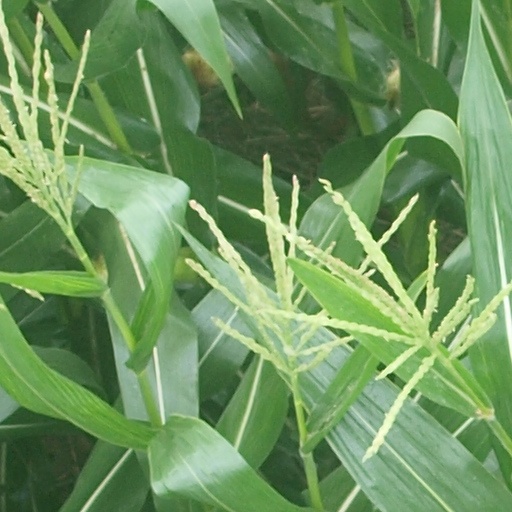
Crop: maize; corn